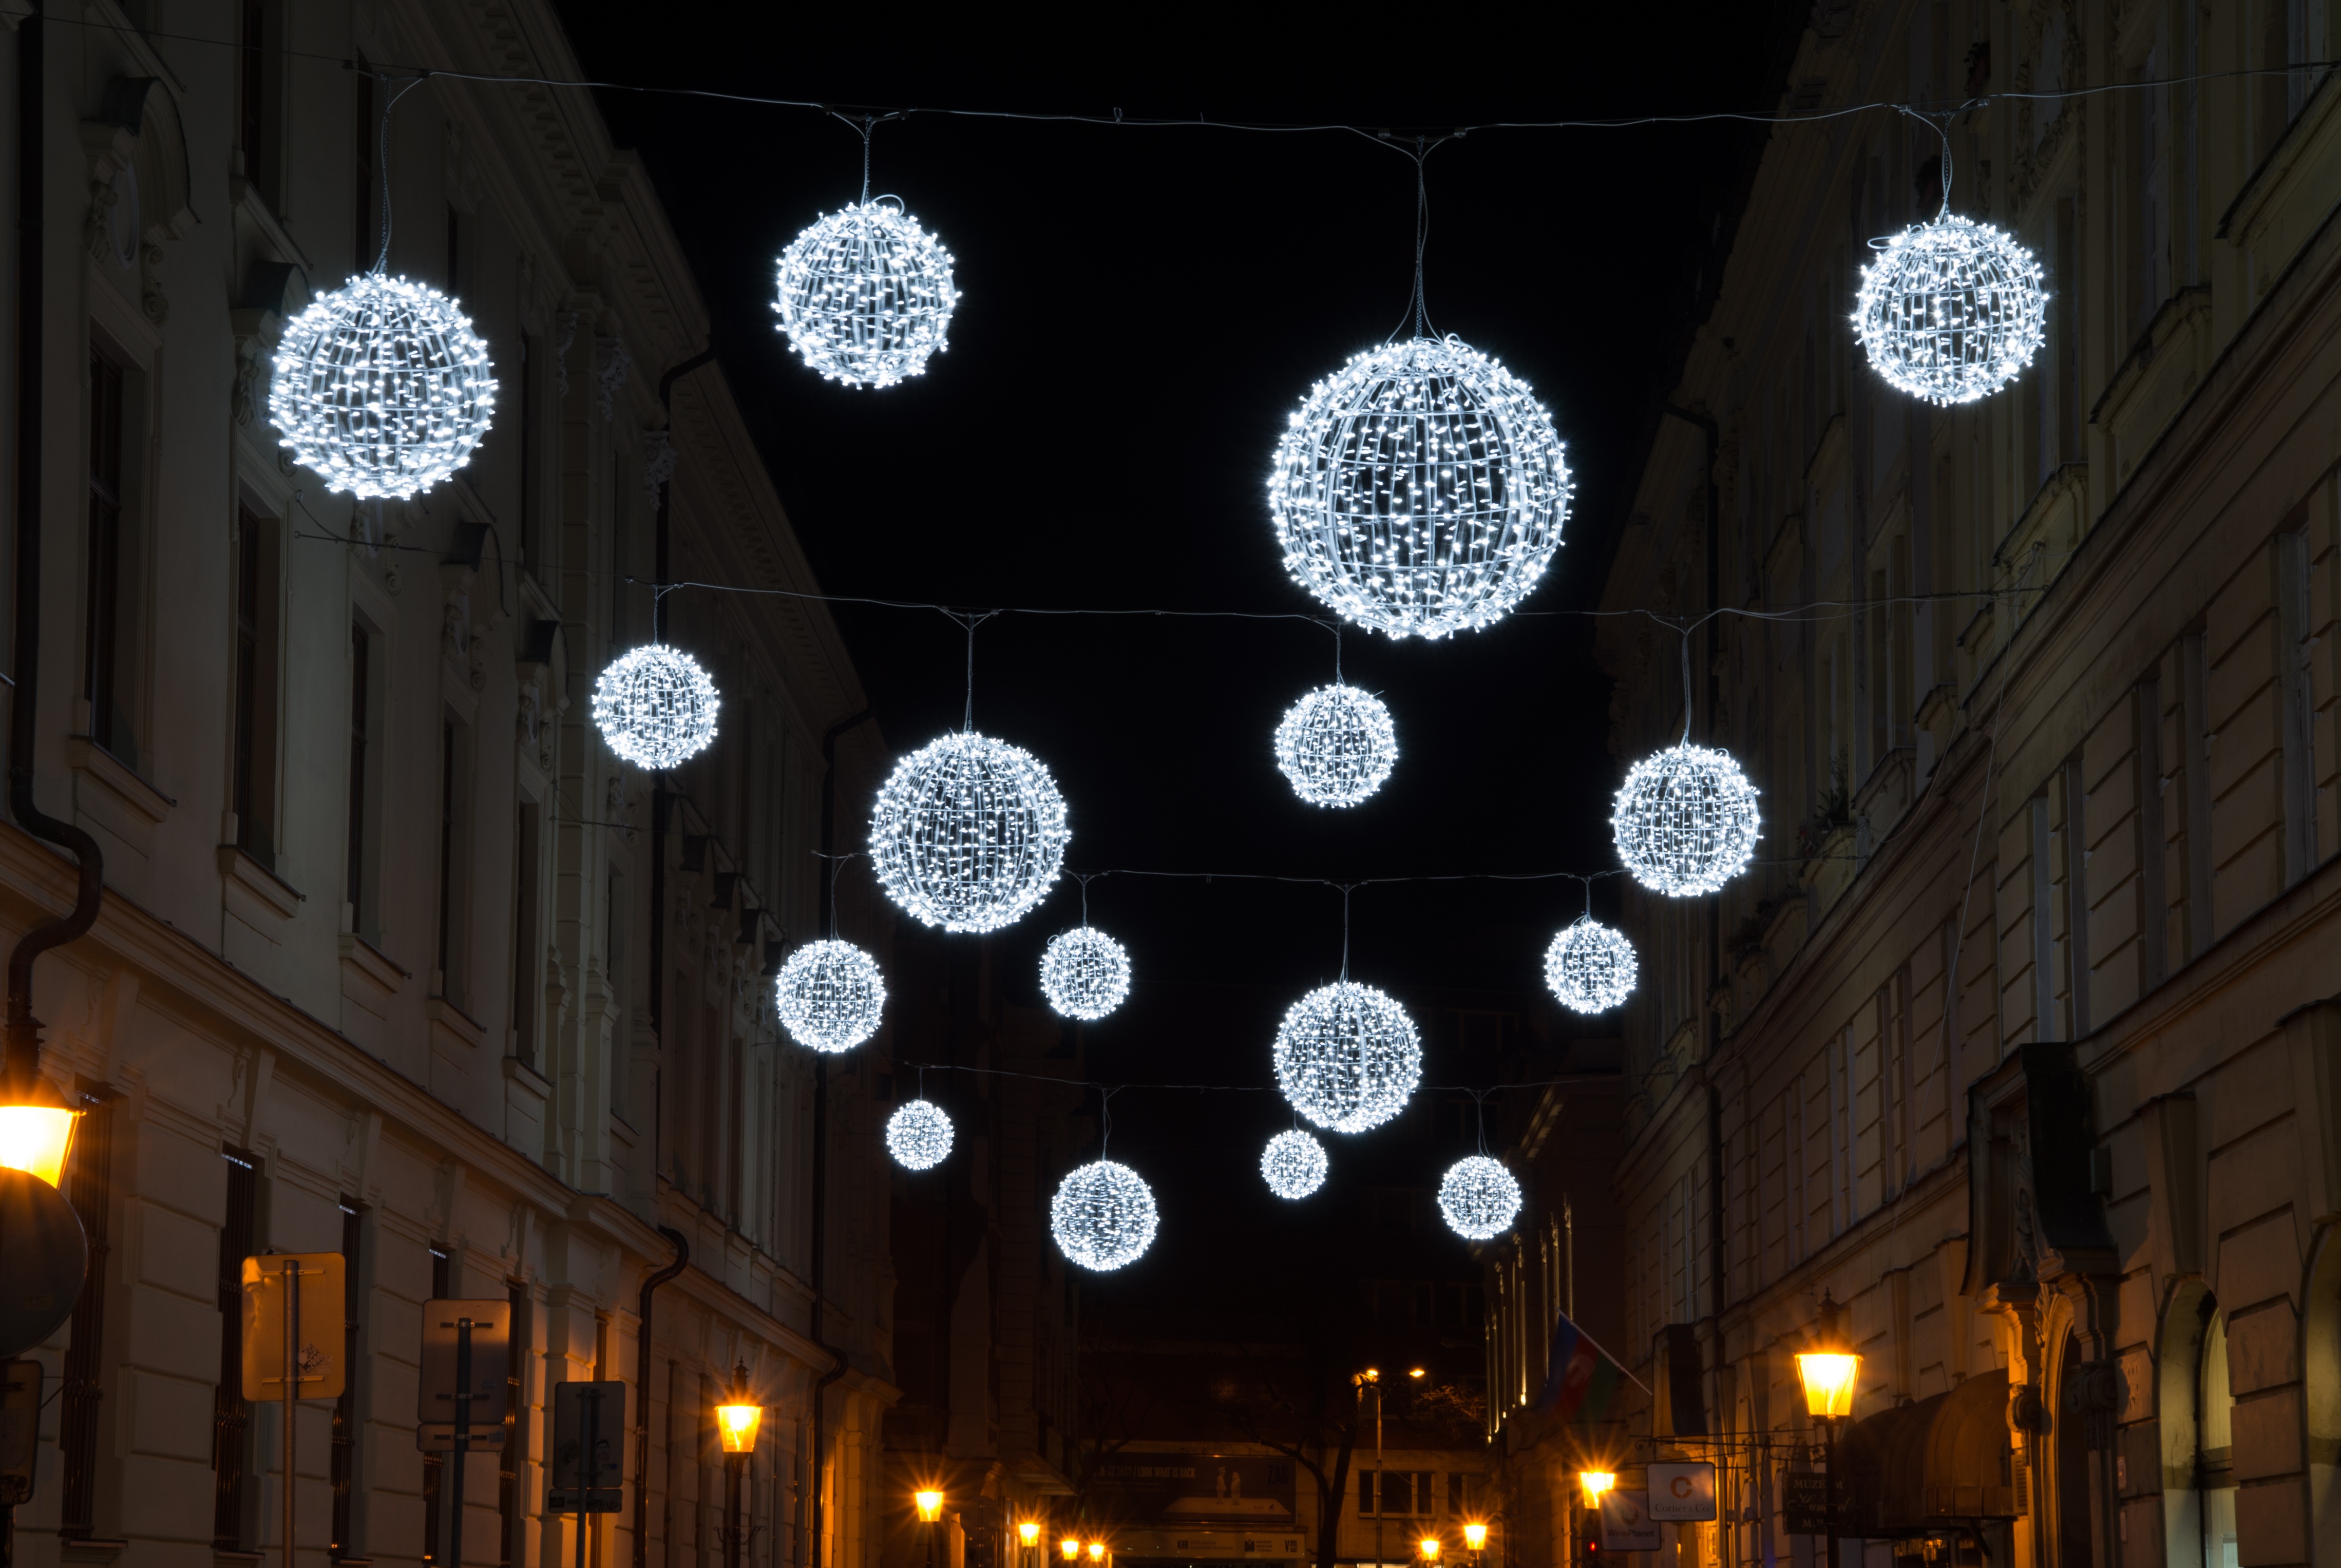
light, night, darkness, lighting, design, symmetry, ball, christmas lights, winter wonderland